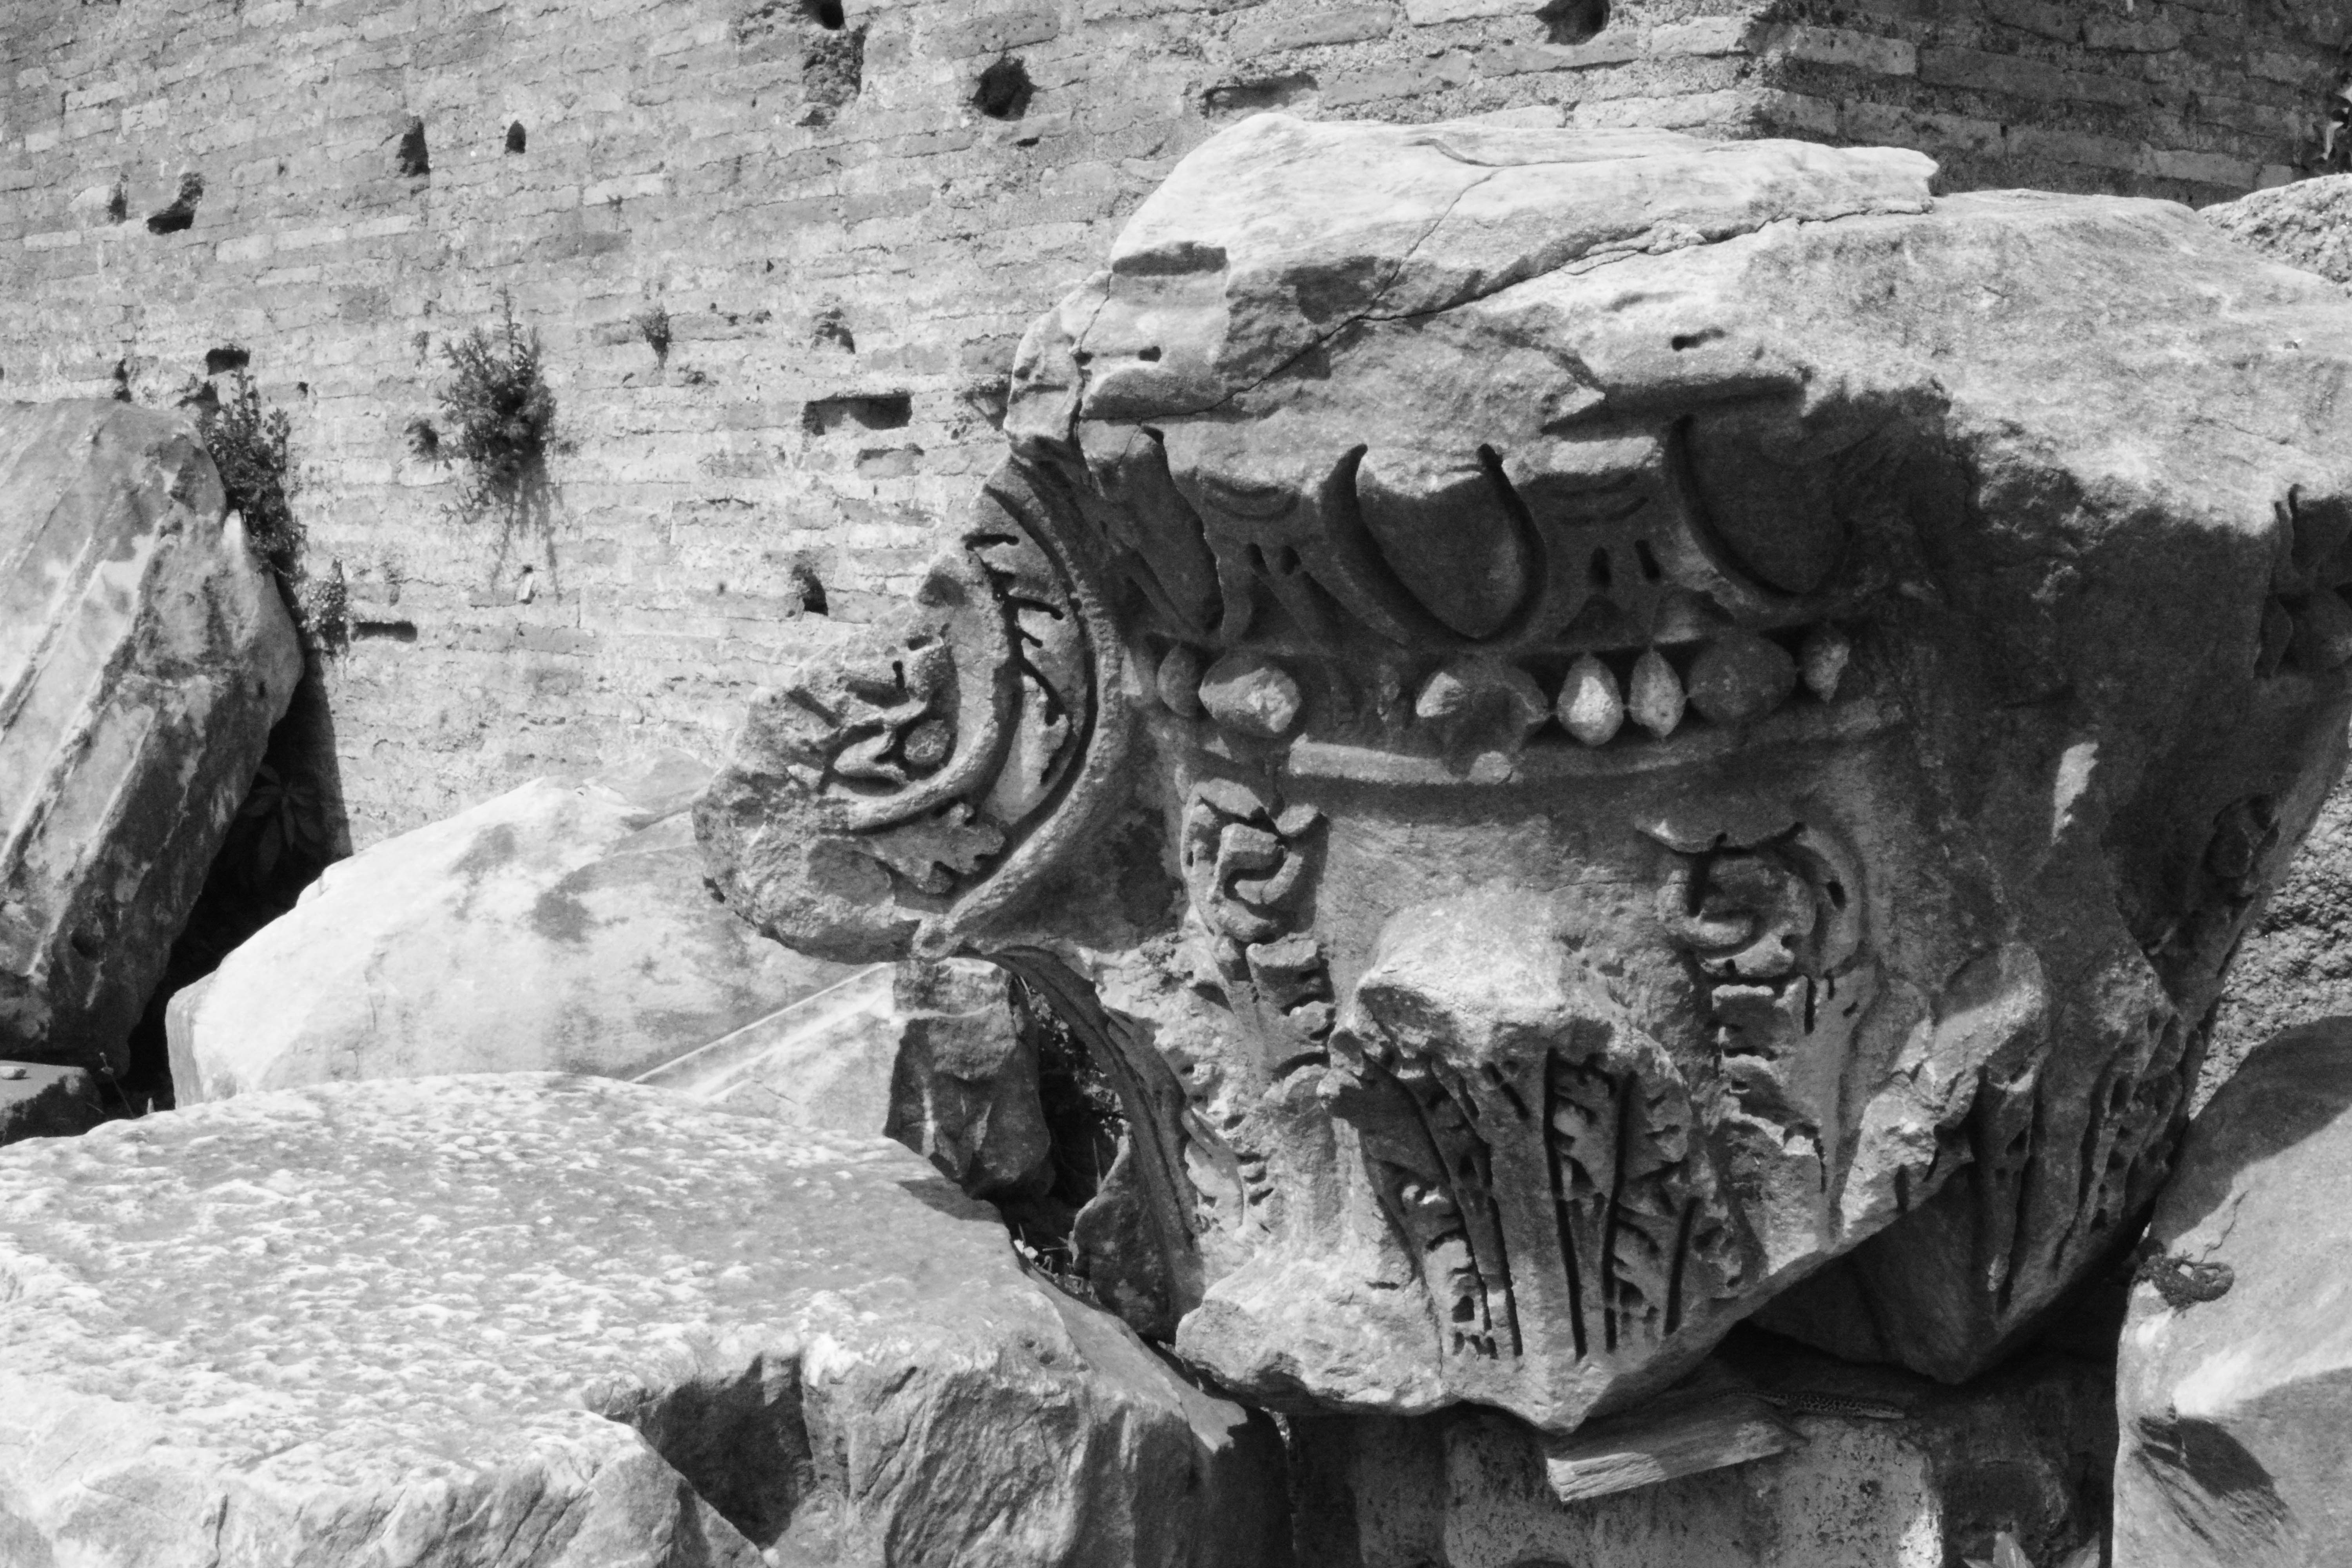
black and white, vehicle, monochrome, sculpture, monochrome photography, ancient history